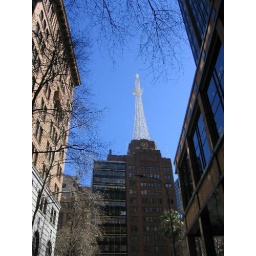
Once upon a time, the AWA tower was the tallest building on the Sydney skyline. How times have changed...